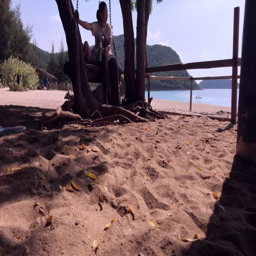
moms and babies sit on the beach by the sea